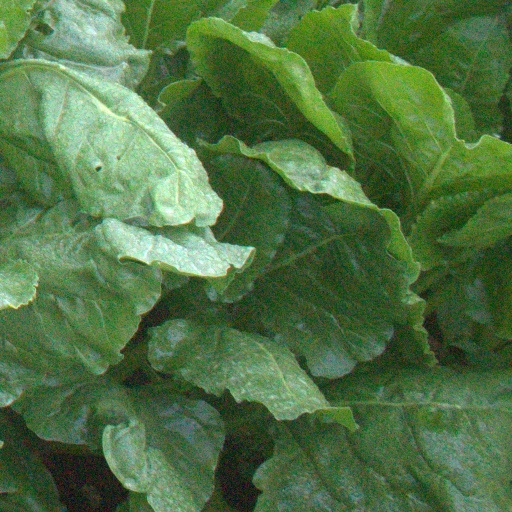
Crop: sugar beet